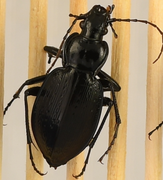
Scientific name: Carabus goryi
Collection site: Mountain Lake Biological Station NEON (MLBS), plot MLBS_002